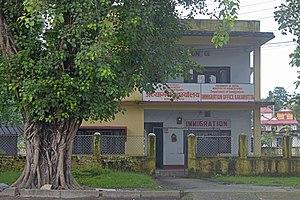
Kakarbhitta est une localité de la municipalité de Mechinagar, dans la partie extrême sud-orientale du Népal. Située à l’extrémité de la route Ouest-Est du Népal - et à la frontière indienne - elle est centre de grande activité économique de transit.